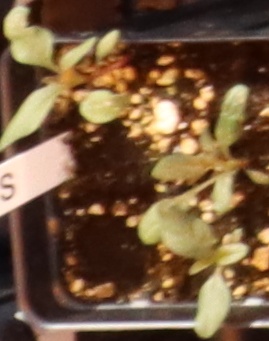
Label: Waterhemp